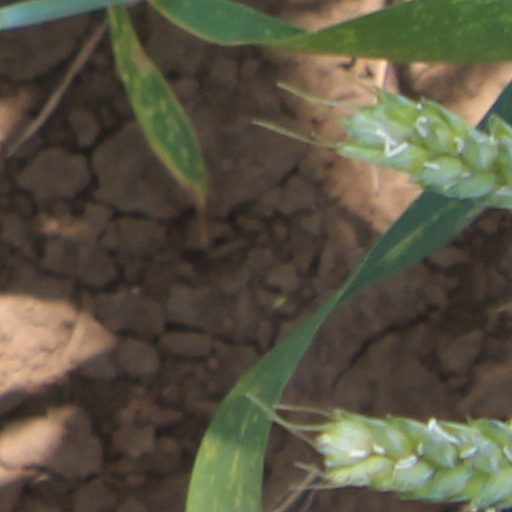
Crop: wheat